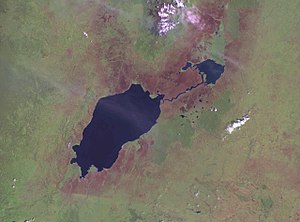
Edwardsøen
Foto af Lake Edward og Lake George
"Edwardsøen ligger i ""the Great Rift Valley"", på grænsen mellem den Demokratiske Republik Congo og Uganda; dens nordlige bredder er en kilometer syd for ækvator. Søen blev besøgt af Henry Morton Stanley i 1888, og den blev navngivet af ham i til ære for Edward VII af Storbritannien. Navnet blev senere ændret til Idi Amin-Søen eller Idi Amin Dada-Søen efter diktator Idi Amin af Uganda. I dag er den igen kendt som Lake Edward.